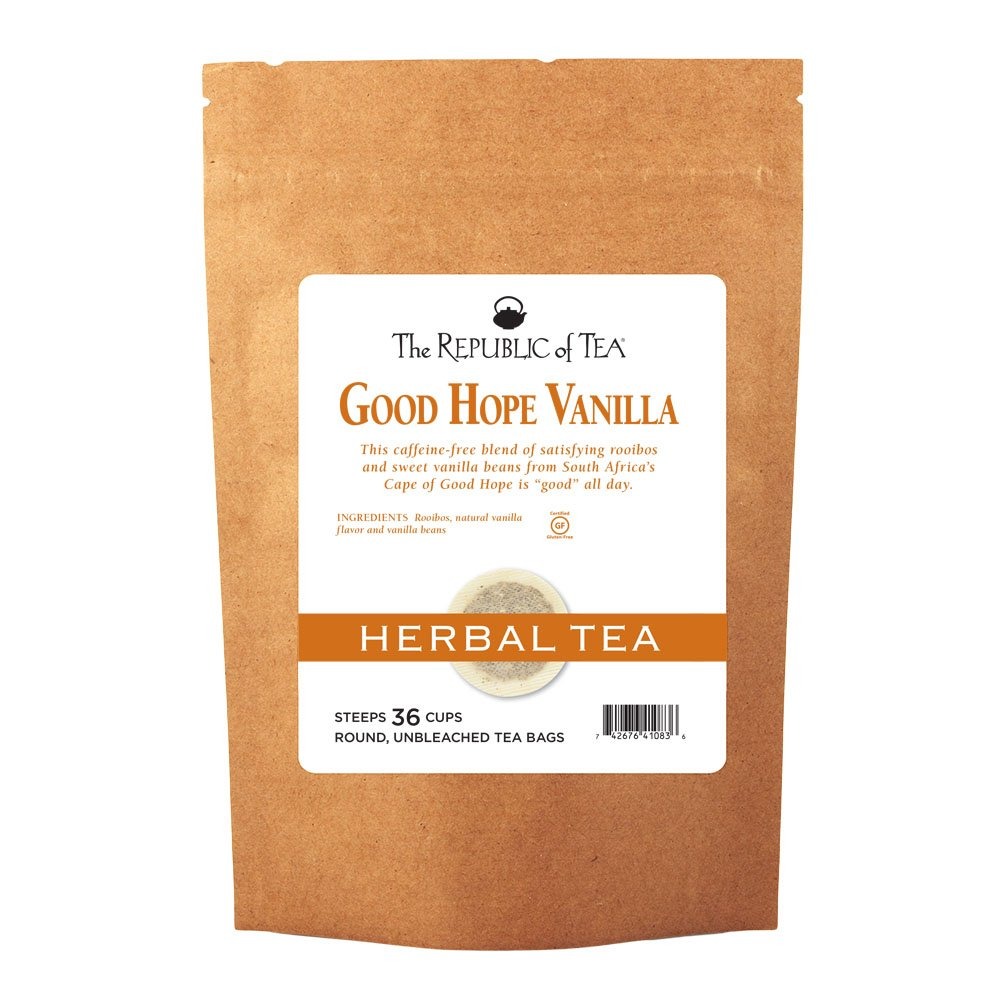
Item Name: The Republic of Tea Good Hope Vanilla Tea, 36 Tea Bags, Non-Caffeinated, Gourmet Rooibos Red Tea Blend
Value: 36.0
Unit: Count

Price: 24.32